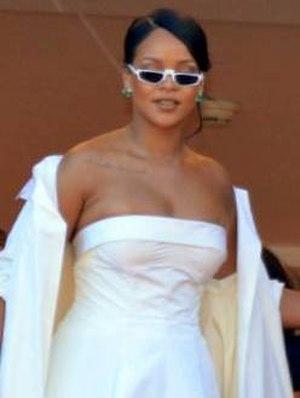
Rihanna au festival de Cannes